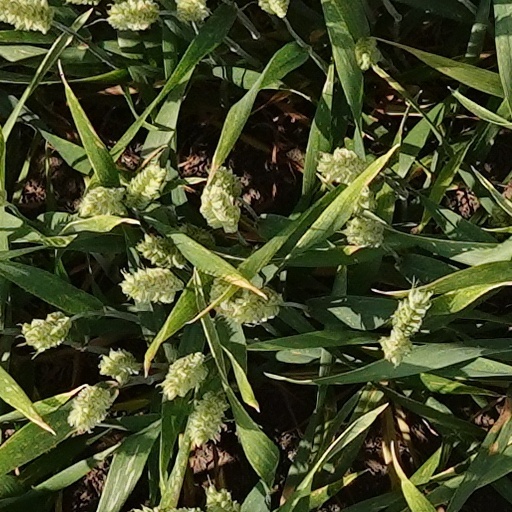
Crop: wheat